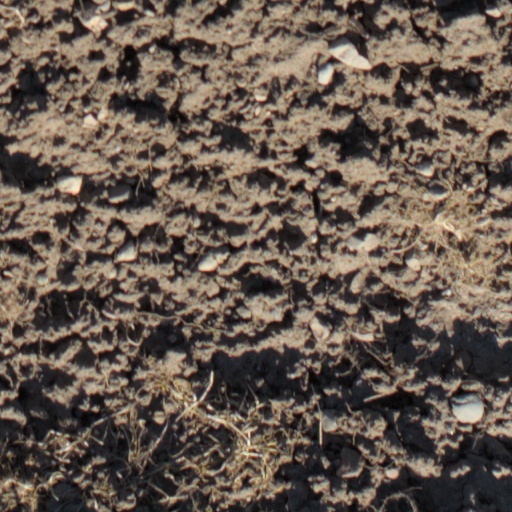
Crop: wheat